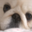
Label: dog